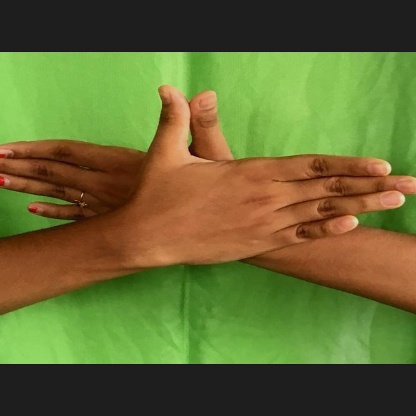
Mudra: Garuda